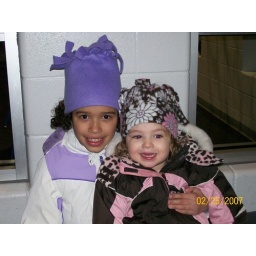
girls in hats to email